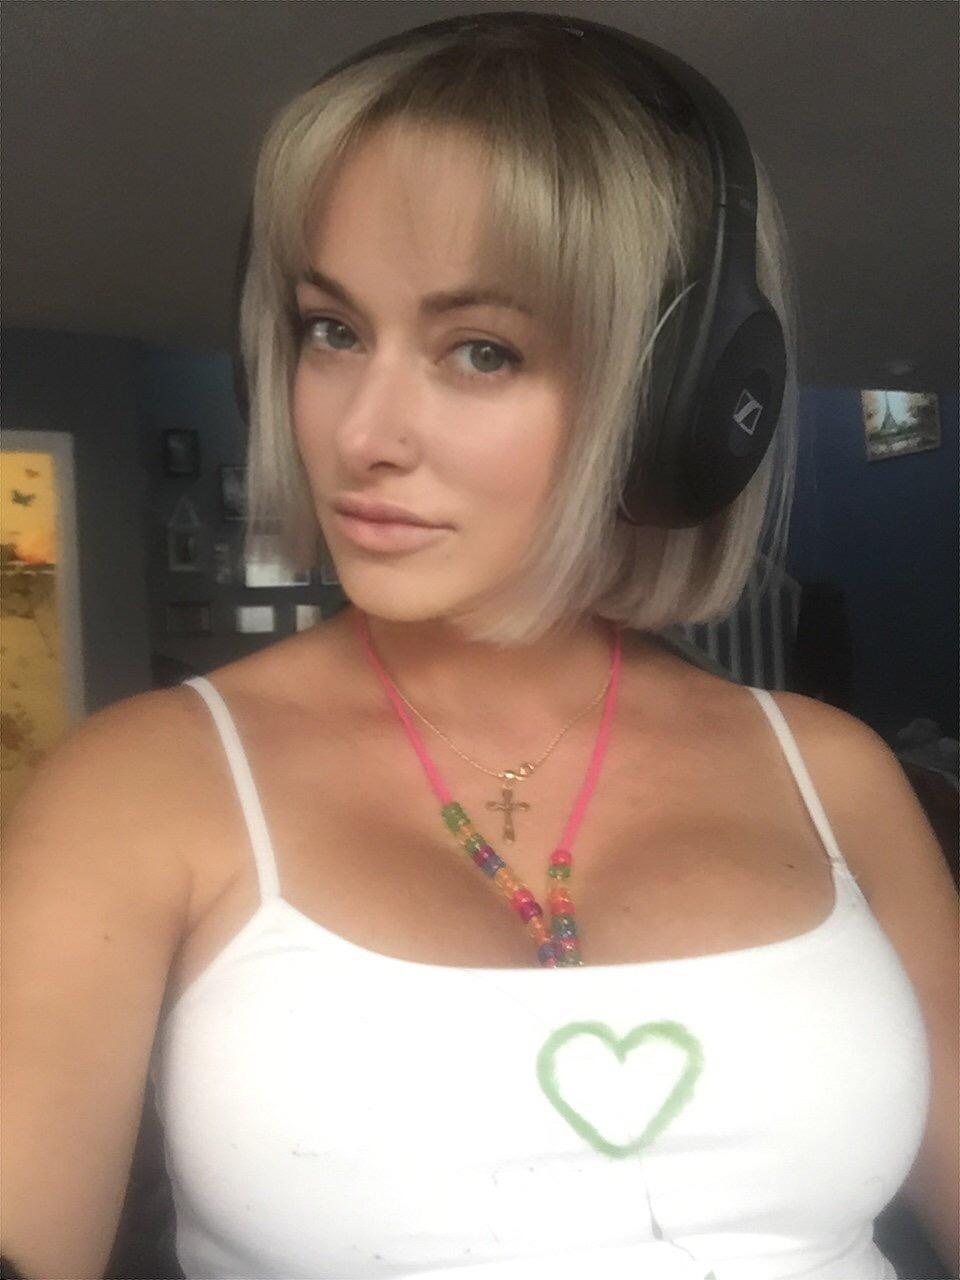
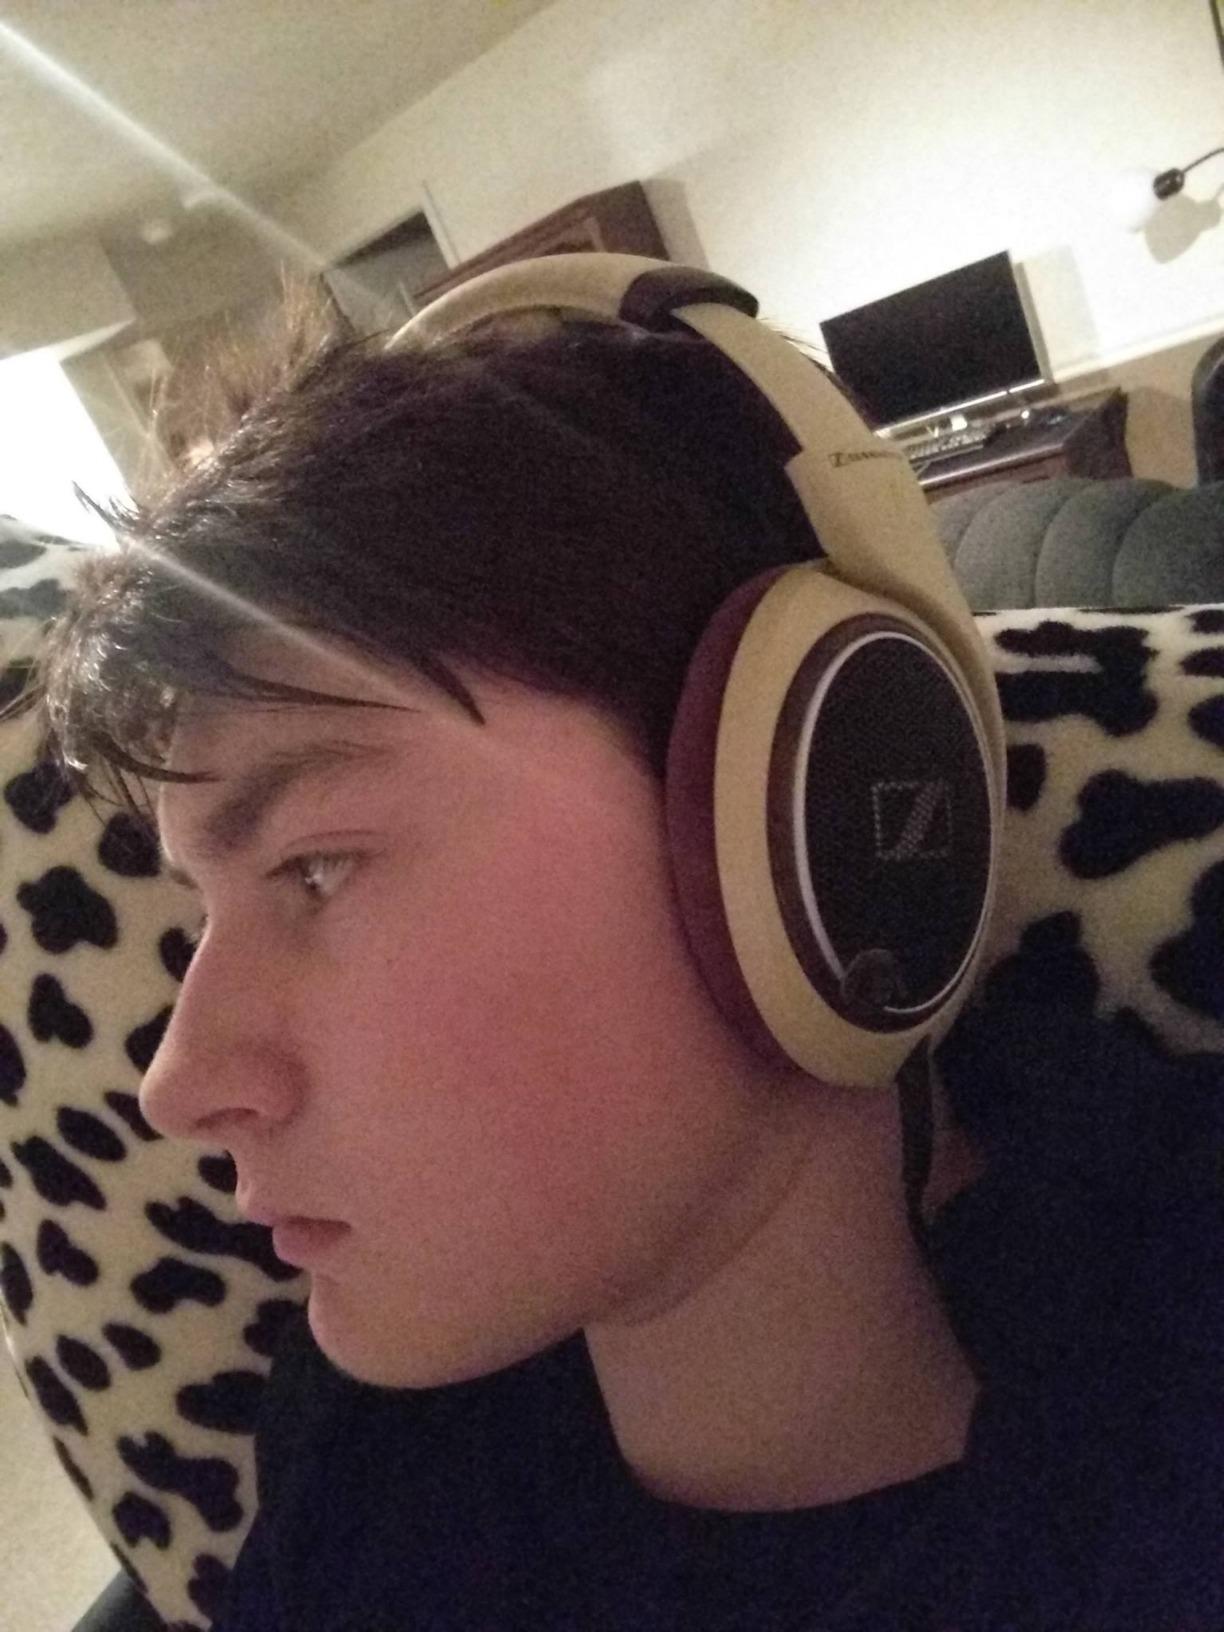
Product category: headphones
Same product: no